Sanyo-Uozumi Station

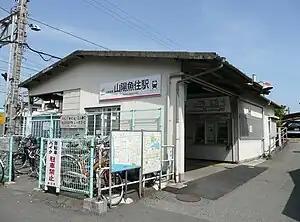
Sanyo-Uozumi Station, May 2008

is a passenger railway station located in the city of Akashi, Hyōgo Prefecture, Japan, operated by the private Sanyo Electric Railway.